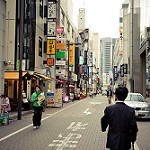
Label: street